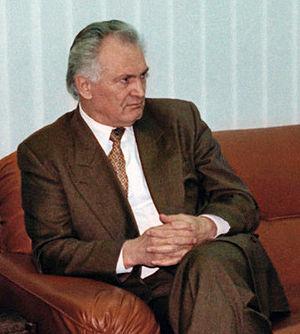
Ion Ciubuc, né le 29 mai 1943 à Hădărăuți et mort le 29 janvier 2018, est un homme politique moldave.